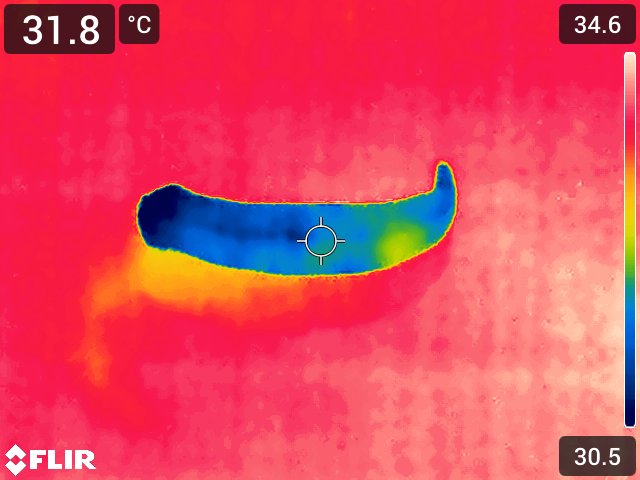
Maturity: adequate_matured